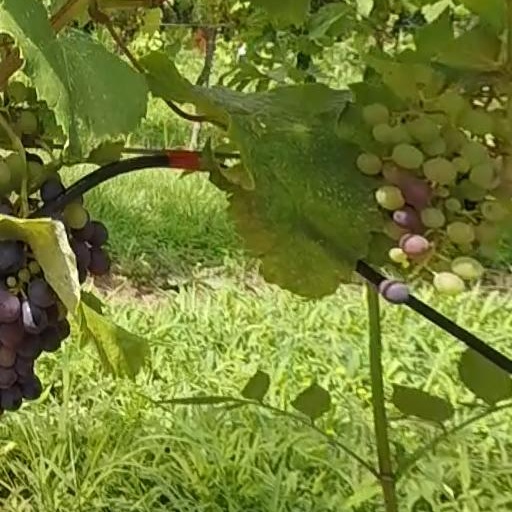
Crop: grape